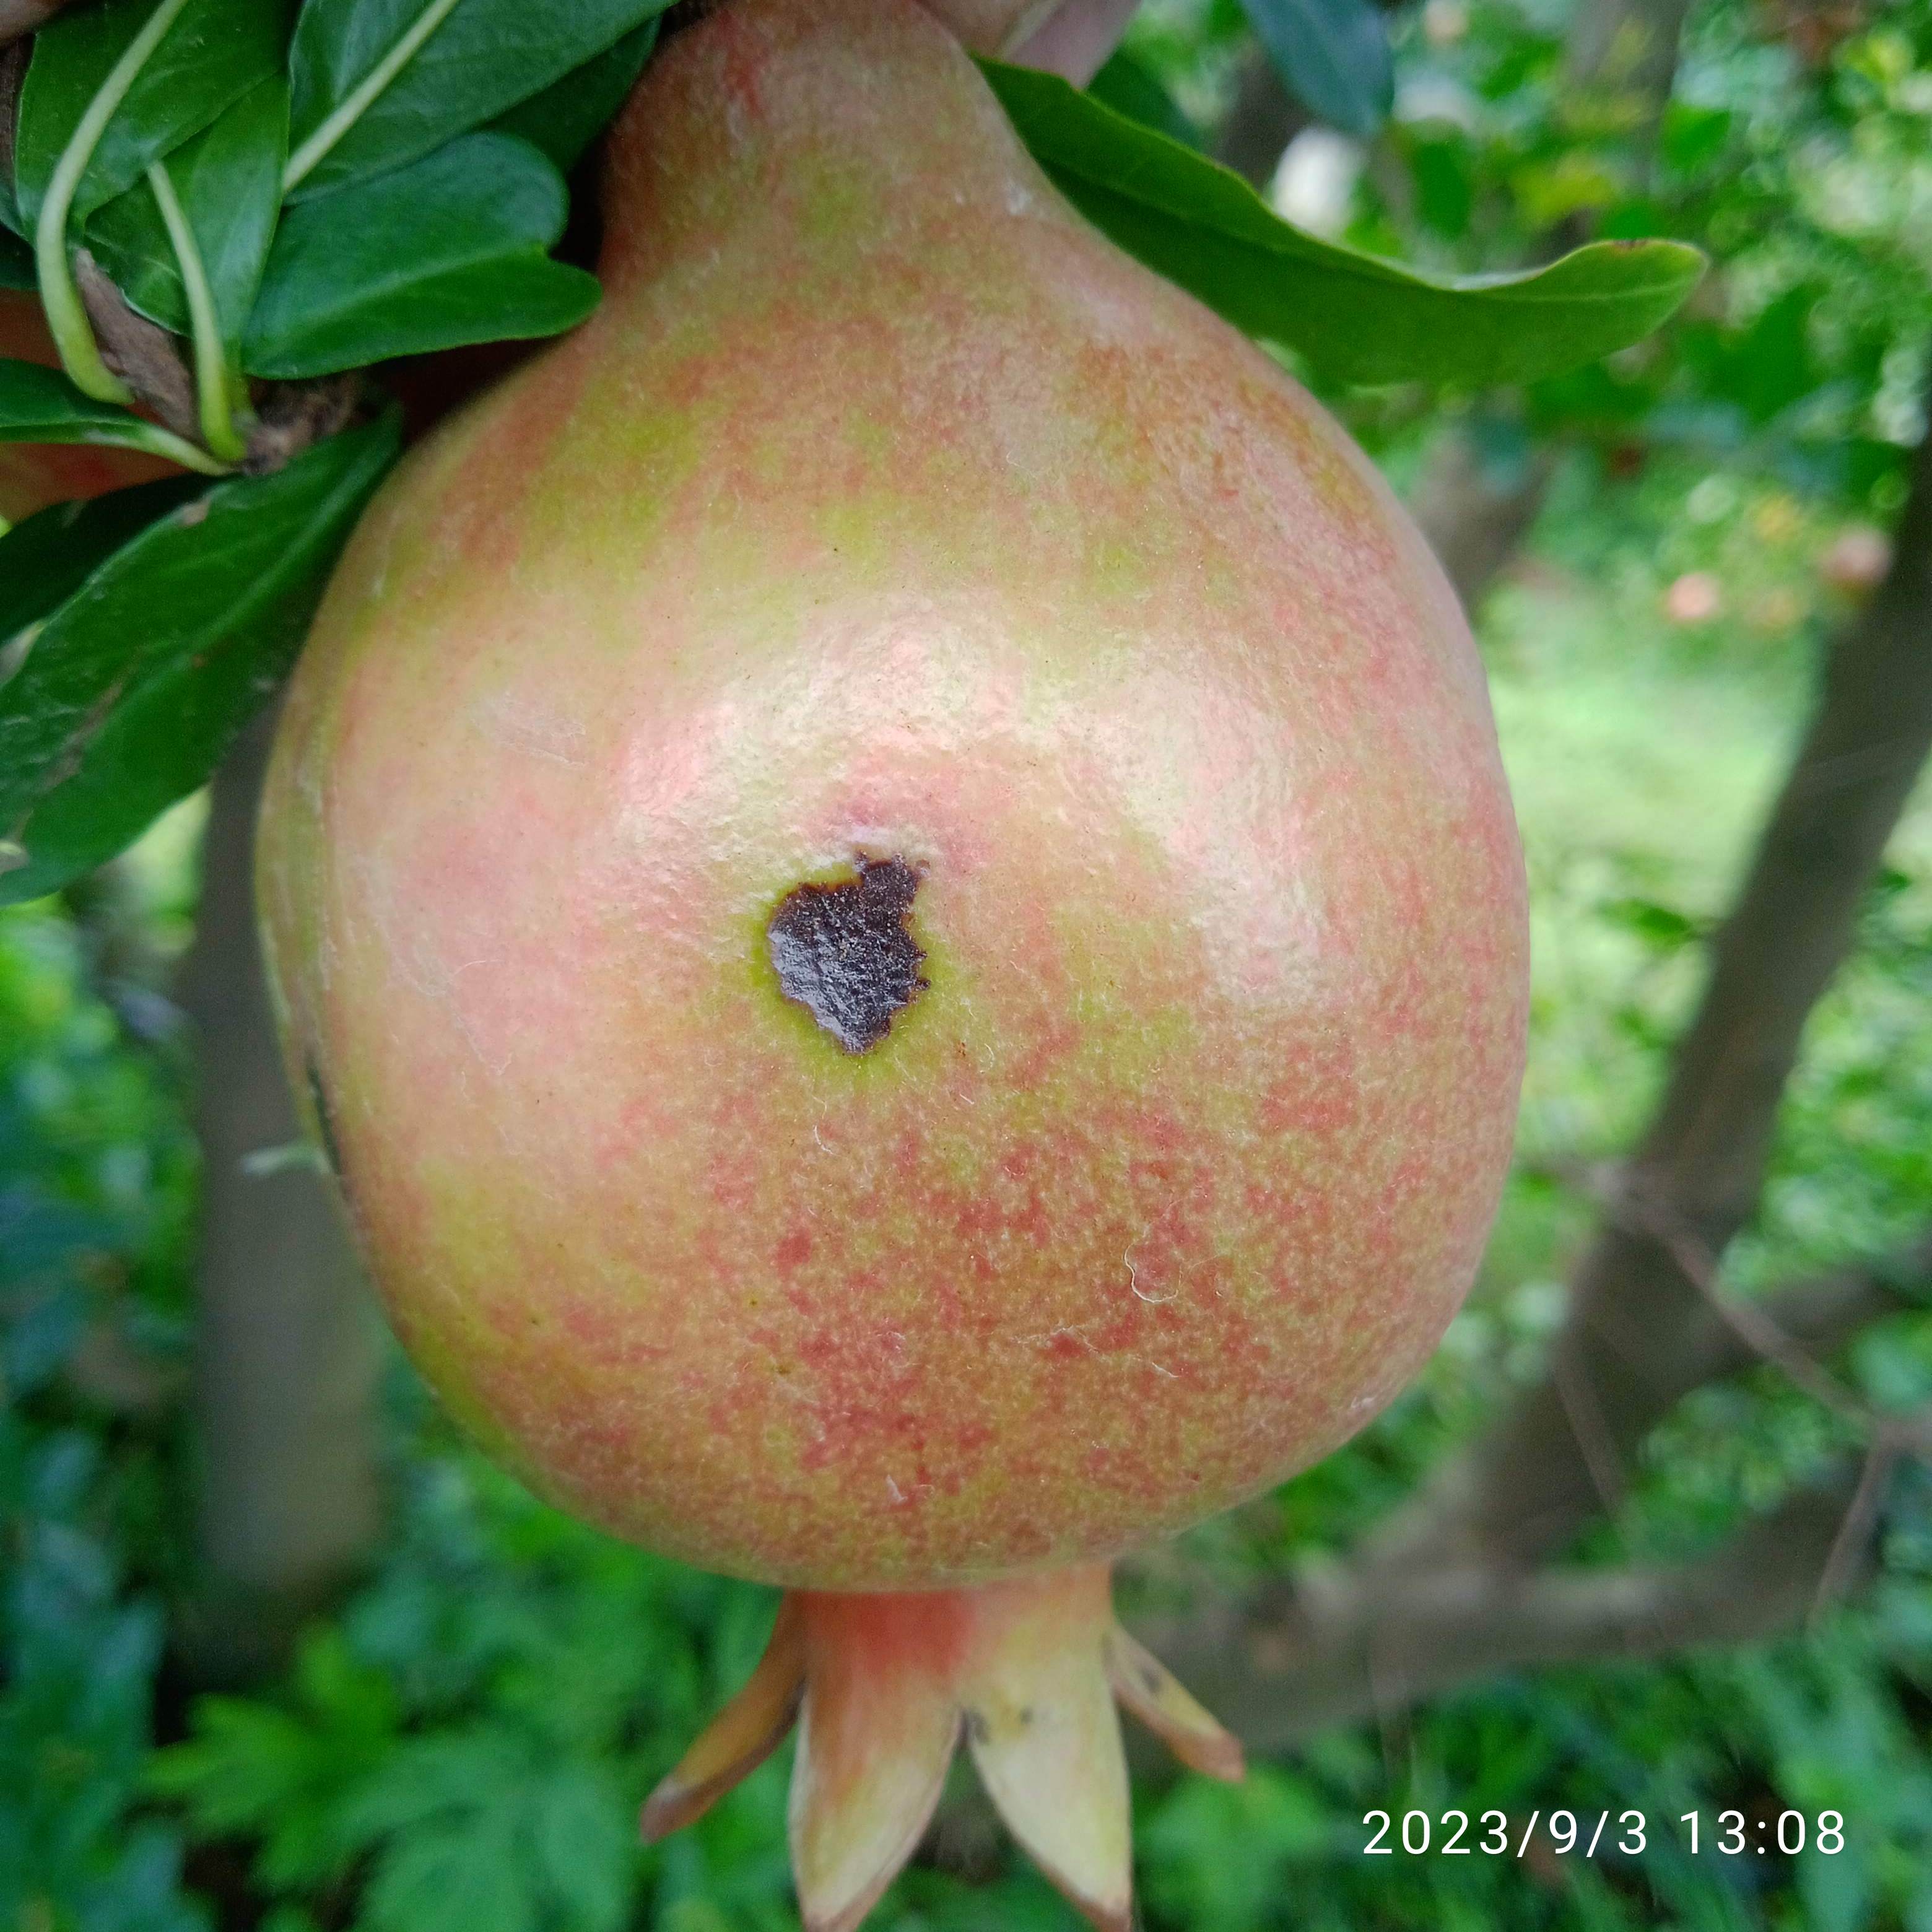
Label: Anthracnose